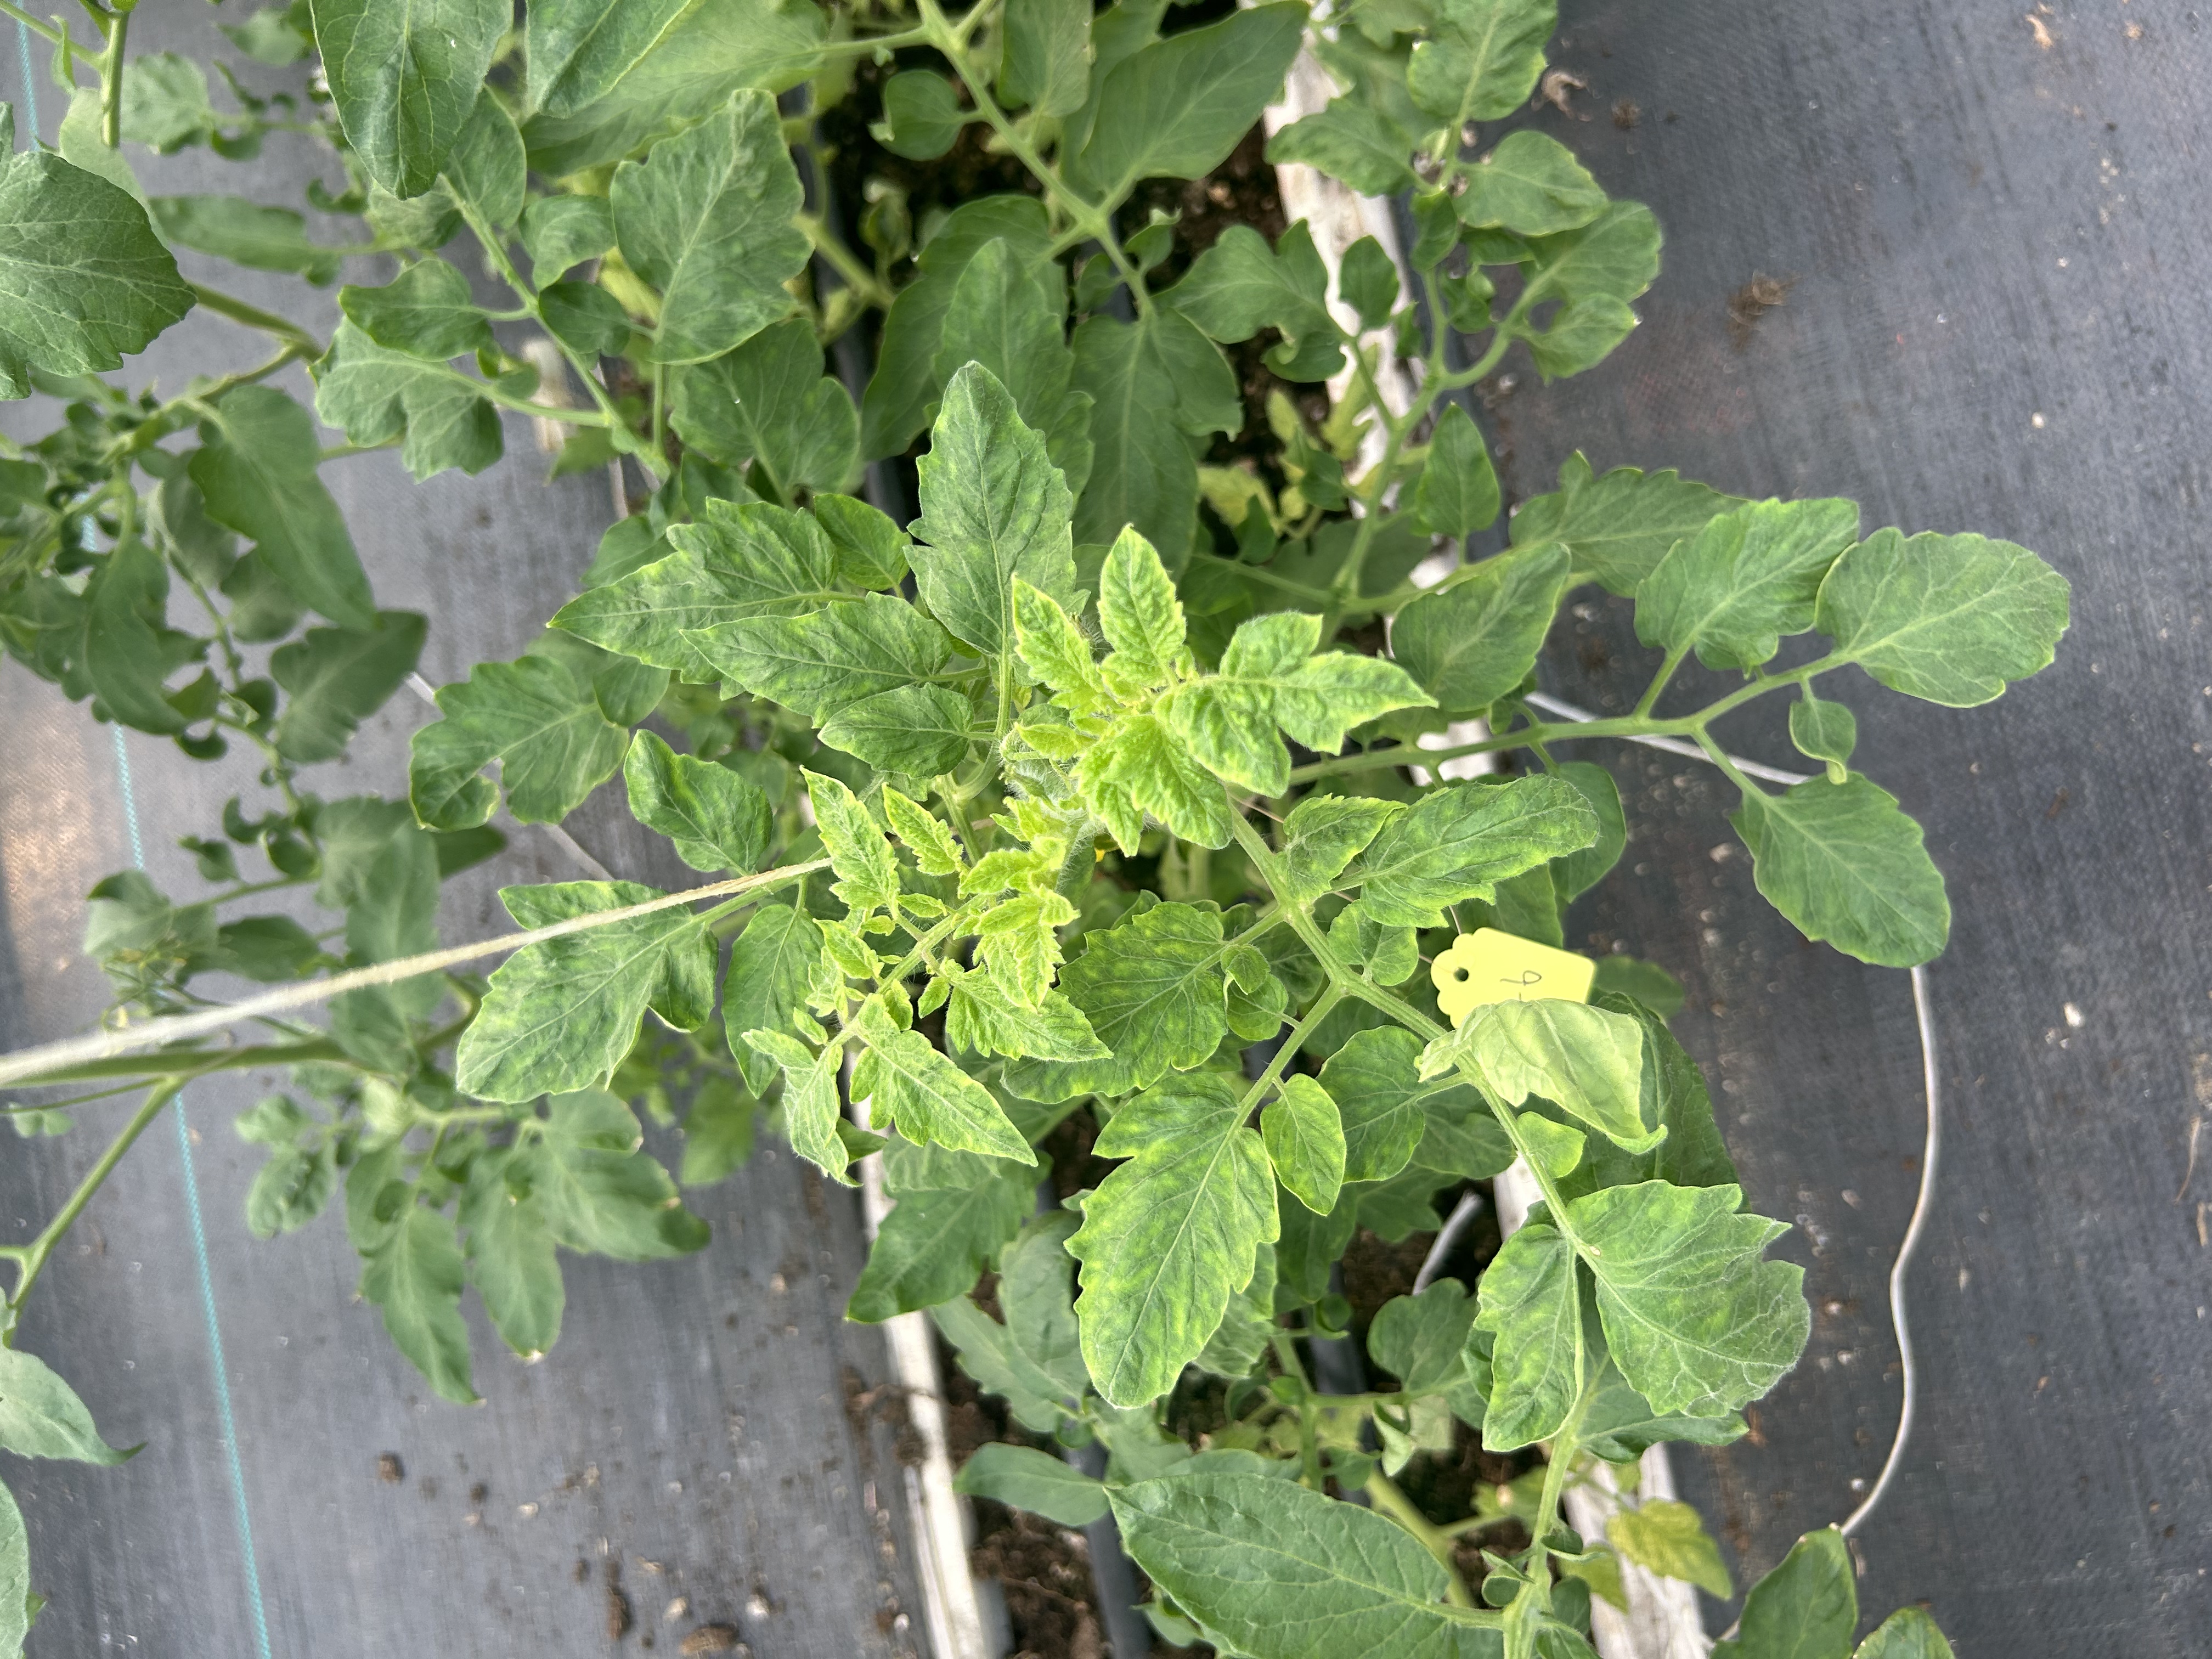
Disease: Viral